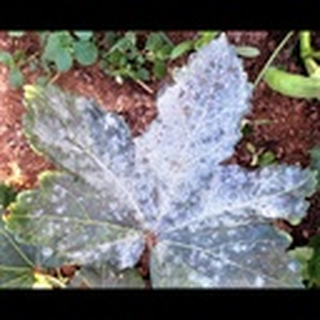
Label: cotton_powdery_mildew